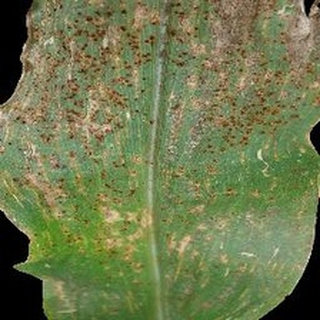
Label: corn_common_rust